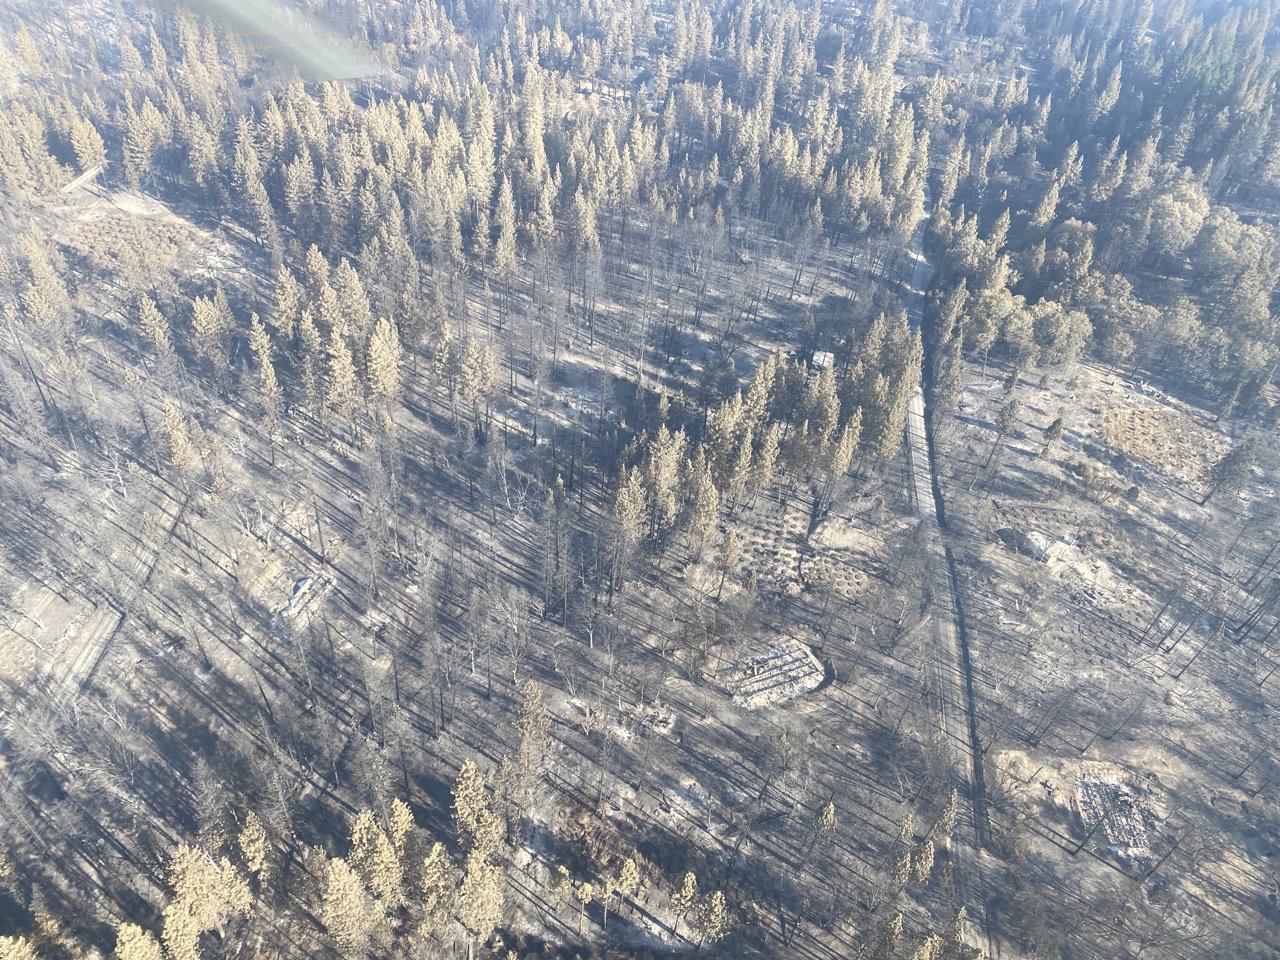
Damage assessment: destroyed